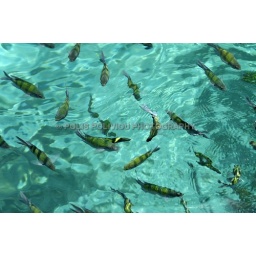
a frame with many fish in green water